Washington Gladden Social Justice Park

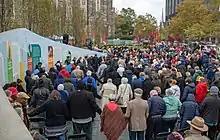
Park dedication, 2018

The site of the park has been a used car dealership, and in 2010, as a parking lot for the nearby First Congregational Church.